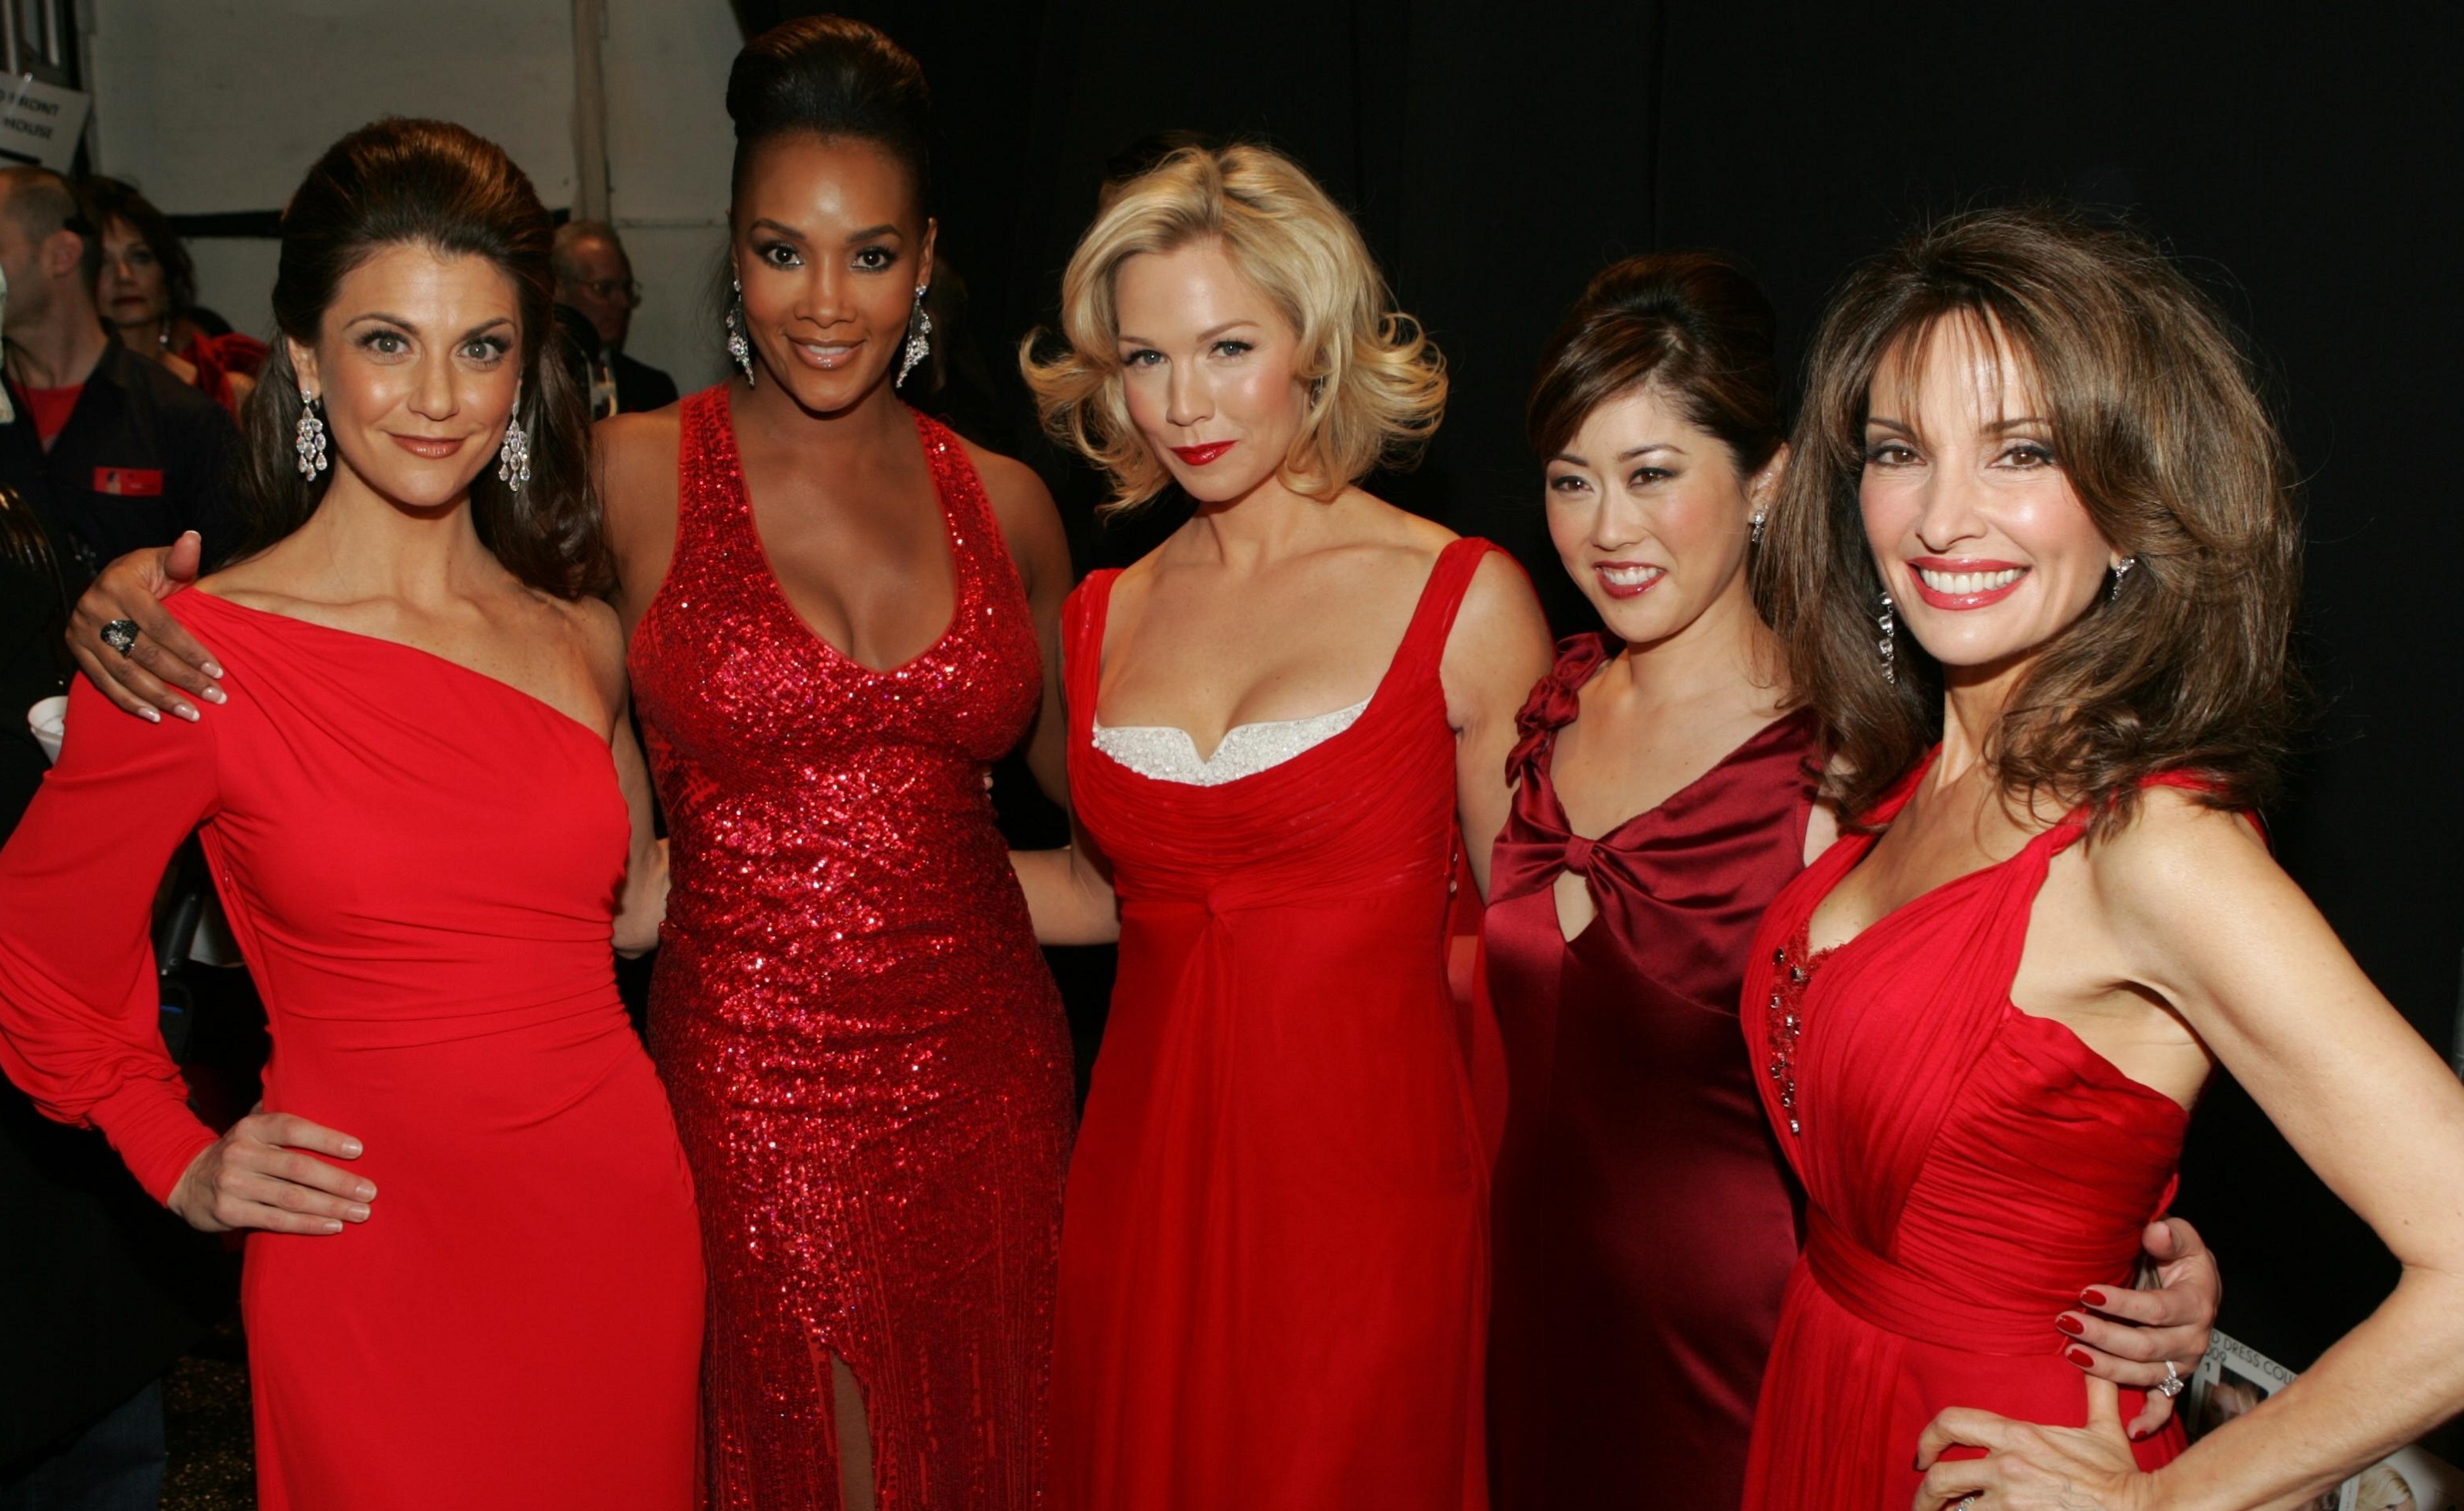
model, red, fashion, dress, prom, gown, 2009, quinceanera, flooring, red carpet, fashion show, supermodel, heart truth, samantha harris, vivica a fox, jennie garth, kristi yamaguchi, susan lucci